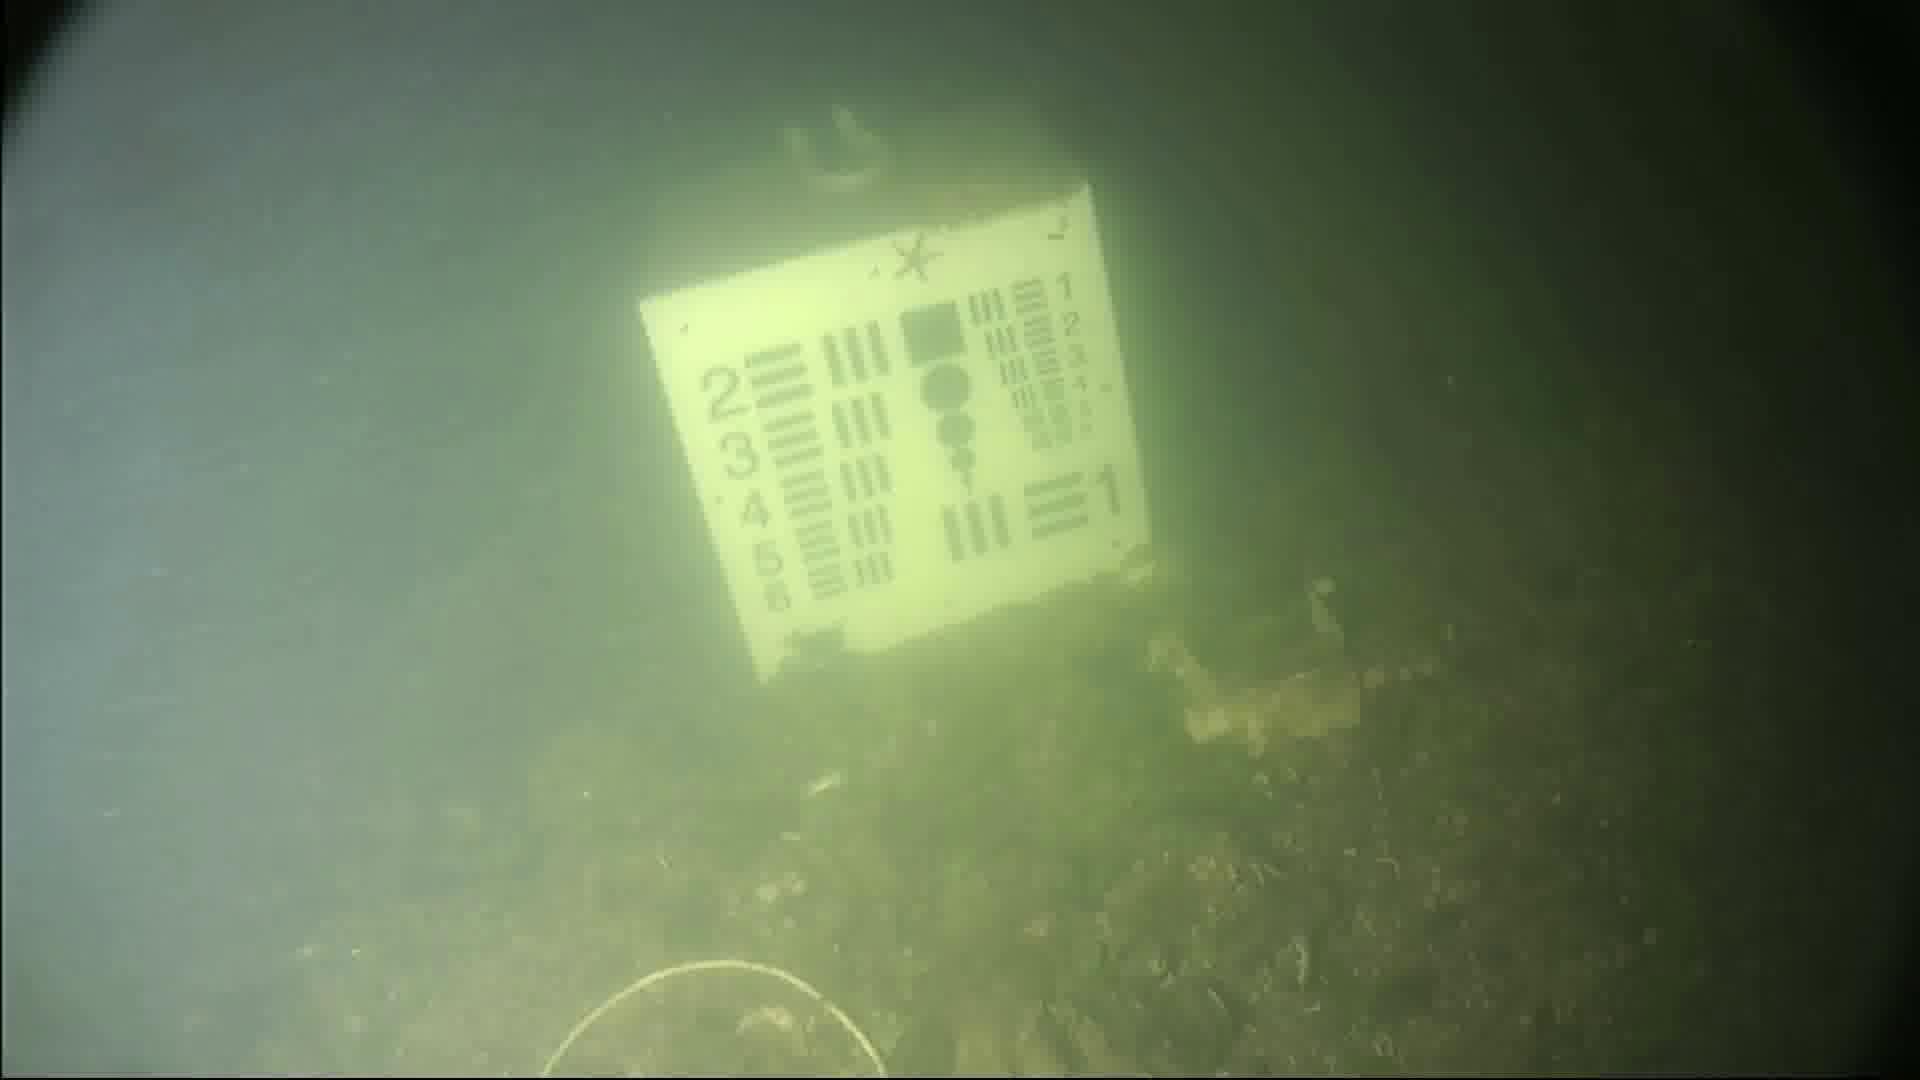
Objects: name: starfish
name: crab